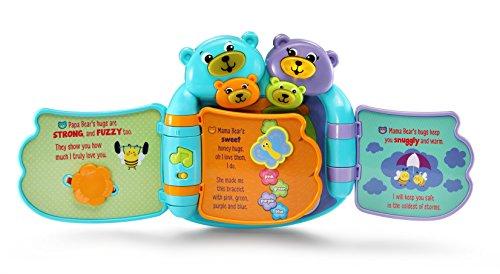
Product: LeapFrog Hug and Learn Bears Book (Frustration Free Packaging), Blue
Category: Toys & Games | Kids' Electronics | Electronic Learning Toys
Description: The six-page story is full of family love and big bear hugs while teaching numbers, shapes, and colors.
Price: $10.31
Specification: ProductDimensions:7.9x2.6x8.2inches|ItemWeight:1.23pounds|ShippingWeight:1.55pounds(Viewshippingratesandpolicies)|ASIN:B07C4ZXHWP|Itemmodelnumber:80-600401|Manufacturerrecommendedage:6month-3years|Batteries:2AAbatteriesrequired.(included)